Mike Smith (ice hockey, born 1982)

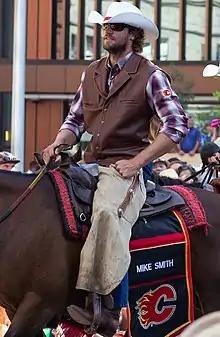
Smith in the 2018 Calgary Stampede parade

On October 19, 2013, Smith became the seventh NHL goalie to score a goal with a shot on goal (four other goaltenders have been credited based on own-goals by the opposition). Smith scored with 0.1 seconds left in regulation on an empty net during a win against the Detroit Red Wings. Two months later, Smith would score on himself when, as a result of the hockey puck getting lodged into his waistband, he inadvertently backed into his own net and scored an own goal. The "butt goal" handed the game to the Buffalo Sabres, as the game was in overtime.